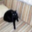
Label: cat